Warren Huston

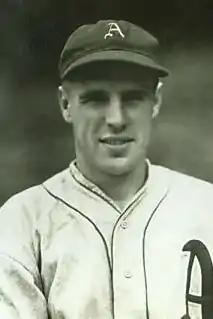
Huston with the Philadelphia Athletics, c. 1937

Warren Llewellyn Huston (October 31, 1913 – August 30, 1999) was an American professional baseball infielder. He played for two teams in Major League Baseball (MLB); the 1937 Philadelphia Athletics and the 1944 Boston Braves. Listed at and , he batted and threw right-handed.